2022–23 Oklahoma City Thunder season

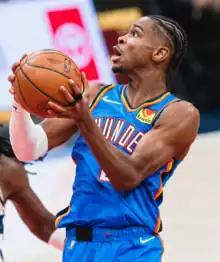
Shai Gilgeous-Alexander hit a game winner at the buzzer against the Trail Blazers.

The Thunder started their longest road trip of the season against the Minnesota Timberwolves on December 3. On their second game of the road trip against the Atlanta Hawks, the Thunder overcame a 14-point deficit in the third to win 121–114. This was the Thunder's first win in Atlanta since the 2017-18 season. Trips to Memphis, Cleveland and Dallas saw the Thunder finish the road trip 2–3 with narrow losses to the Cavaliers and Mavericks. Back at Paycom Center, the Thunder then started their longest home stand with seven straight games. Playing without Shai Gilgeous-Alexander and Josh Giddey, the Thunder led by as many as 24-points against the top-seeded Memphis Grizzlies on December 17 with Luguentz Dort's 24 points Isaiah Joe's career-high 23 points in a 115–109 win. In the first back-to-back against the Portland Trail Blazers, Gilgeous-Alexander hit a game winner at the buzzer over Justise Winslow to finish with 35 points on December 19. Coming off back-to-back wins against the Trail Blazers, Gilgeous-Alexander scored a career-high 44 points to go with 10 rebounds and six assists in an overtime loss to the New Orleans Pelicans. Gilgeous-Alexander nearly sent the game into double overtime after a missed free throw rebound caromed toward halfcourt. During a 130–114 win against the San Antonio Spurs, Giddey became the second-youngest NBA player to reach 1,000 points, 500 rebounds and 500 assists, behind only LeBron James. The Thunder bench also scored a season-high 68 points marking the second most bench points in Thunder history.